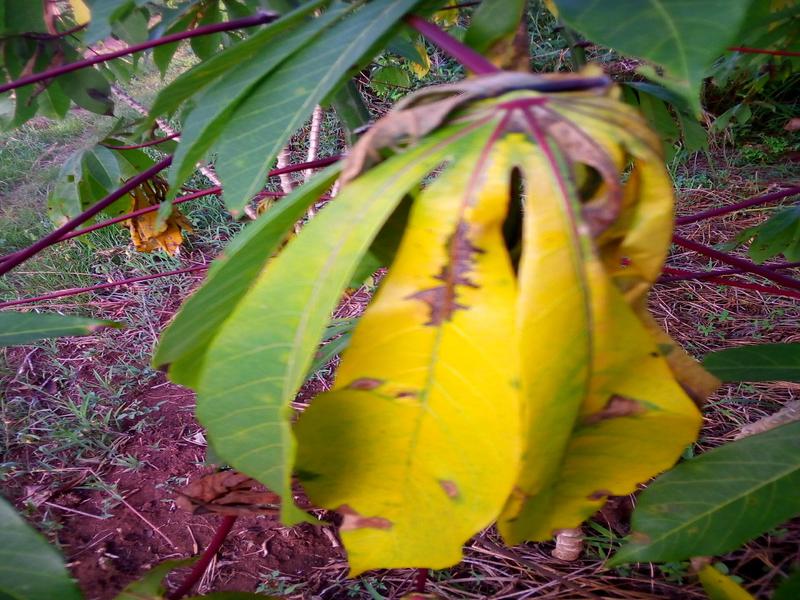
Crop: cassava
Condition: bacterial_blight